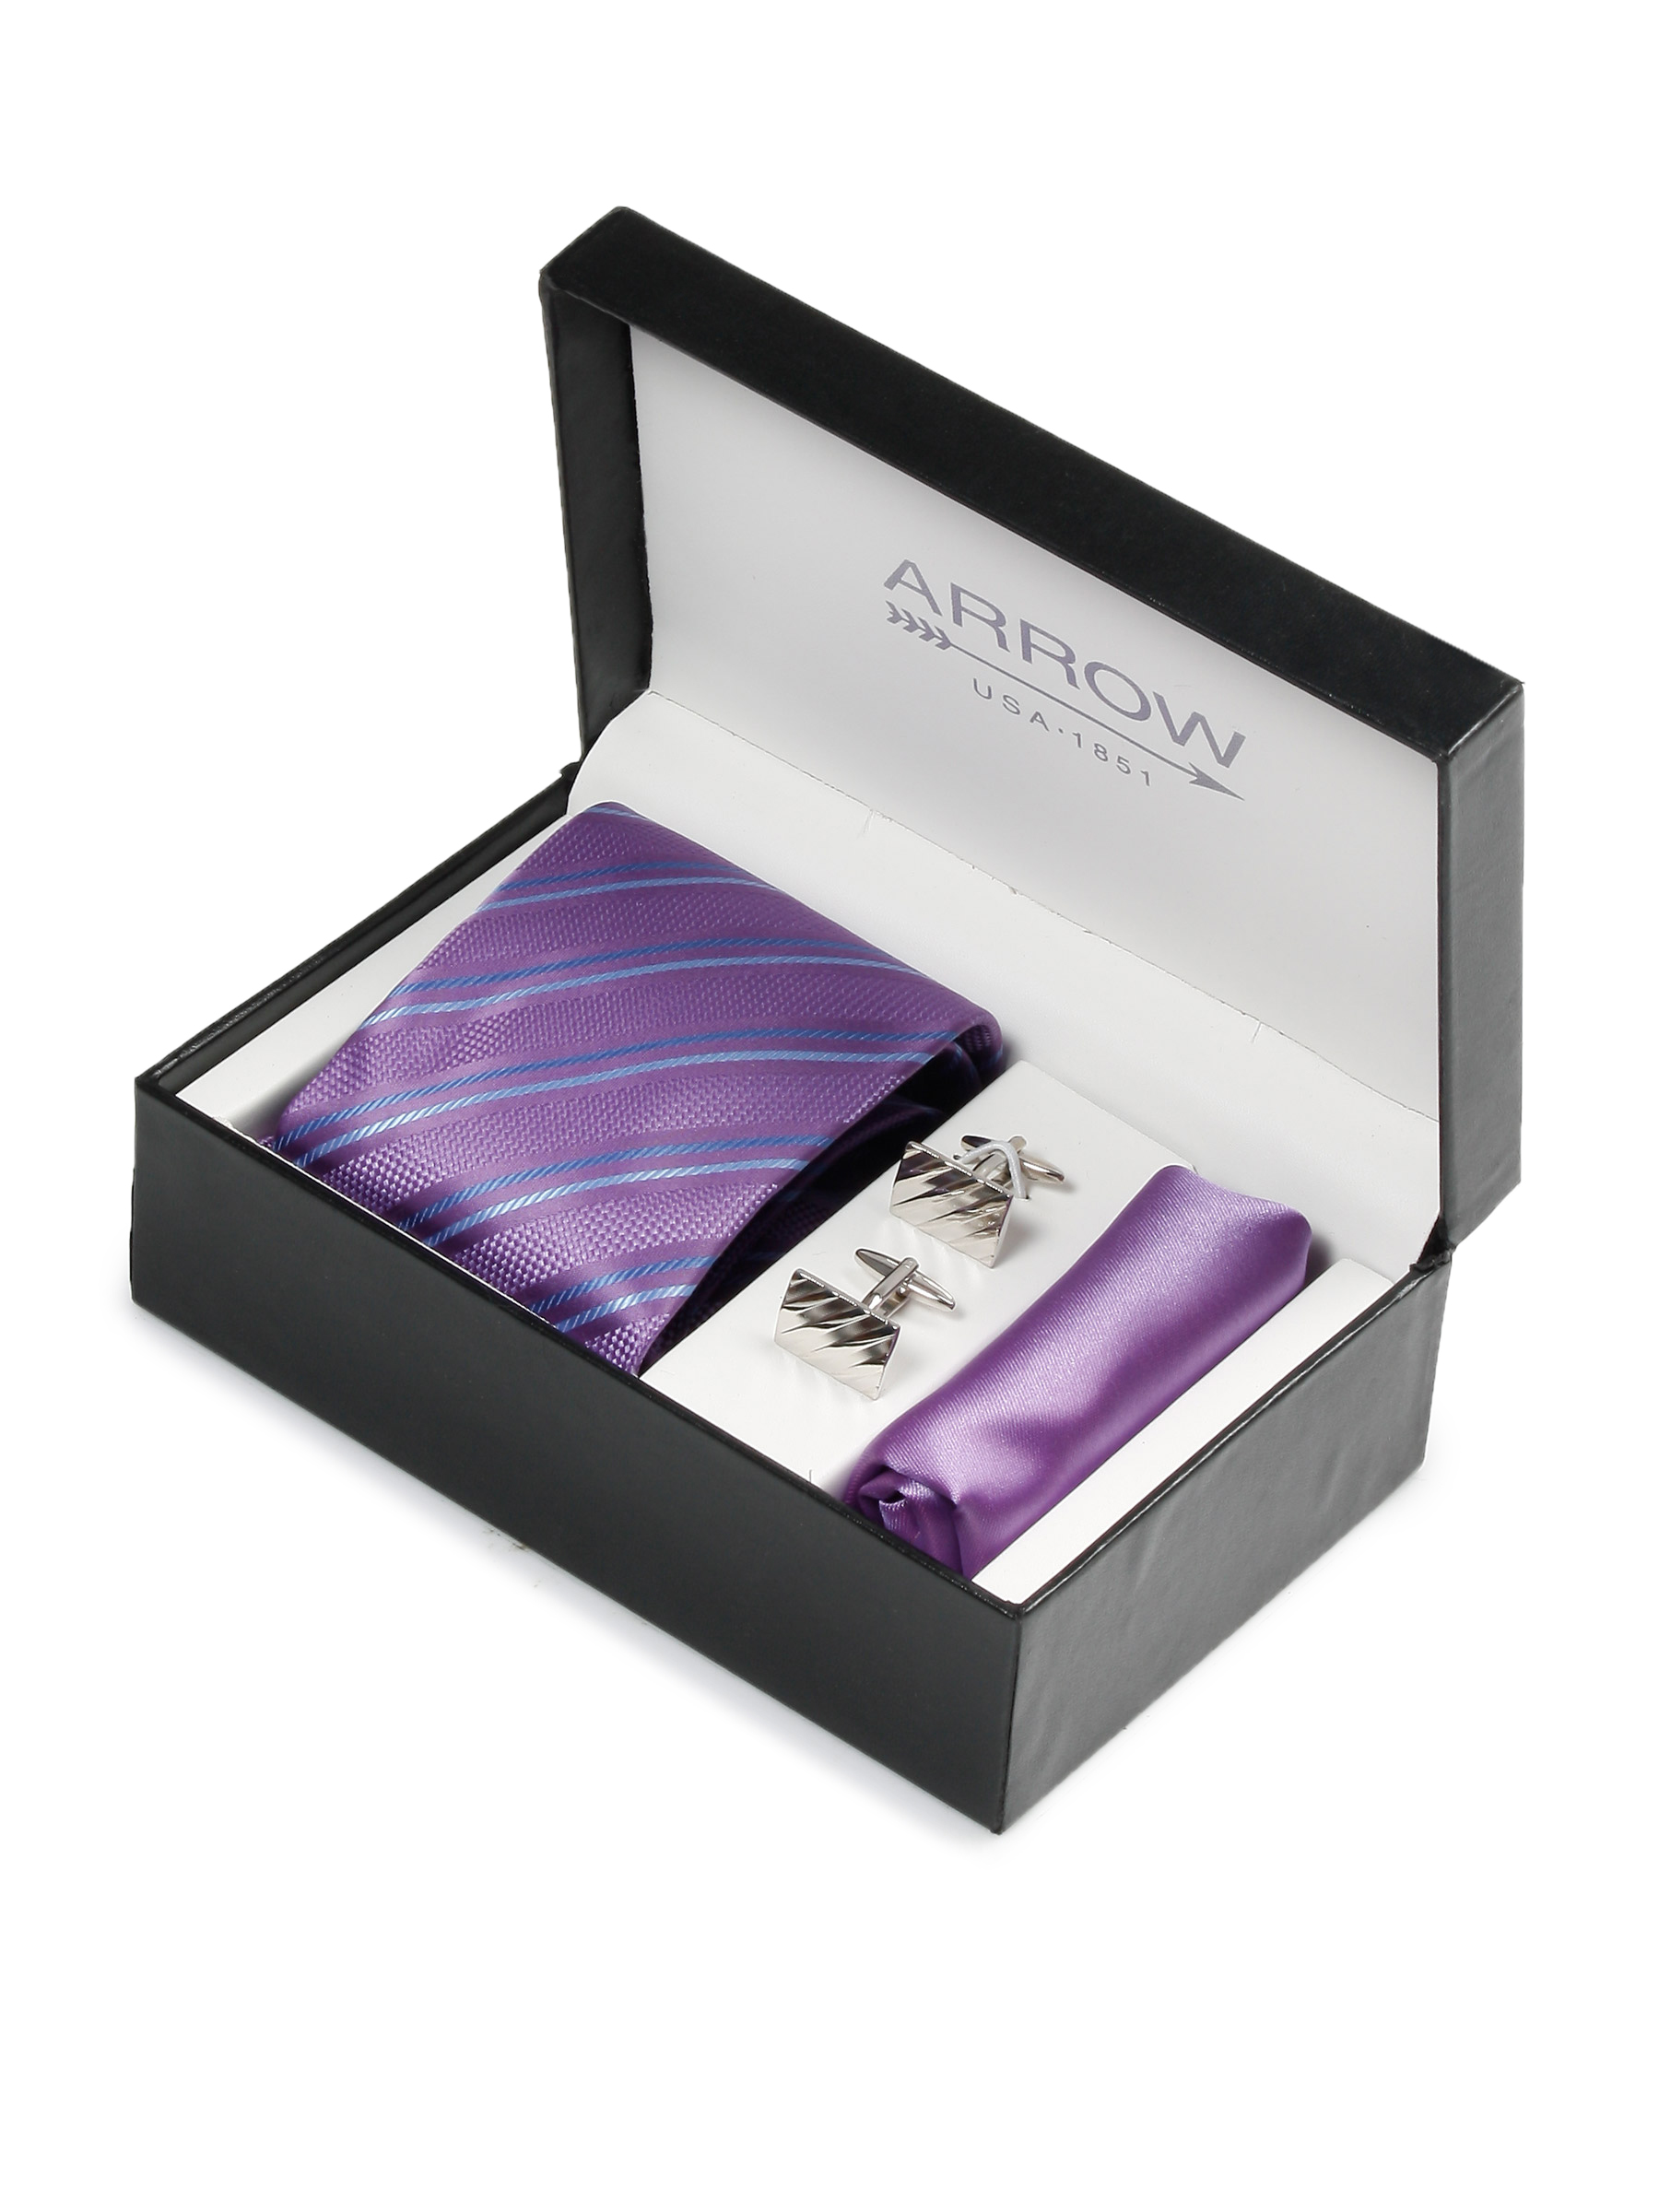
Arrow Men Formal Purple Tie+Cufflink+Pocket square - Combo Pack
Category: Accessories / Accessories / Accessory Gift Set
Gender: Men
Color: Purple
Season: Fall 2011
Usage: Formal